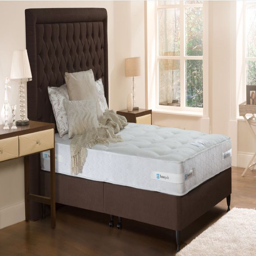
industry comes complete with a supportive , firm mattress